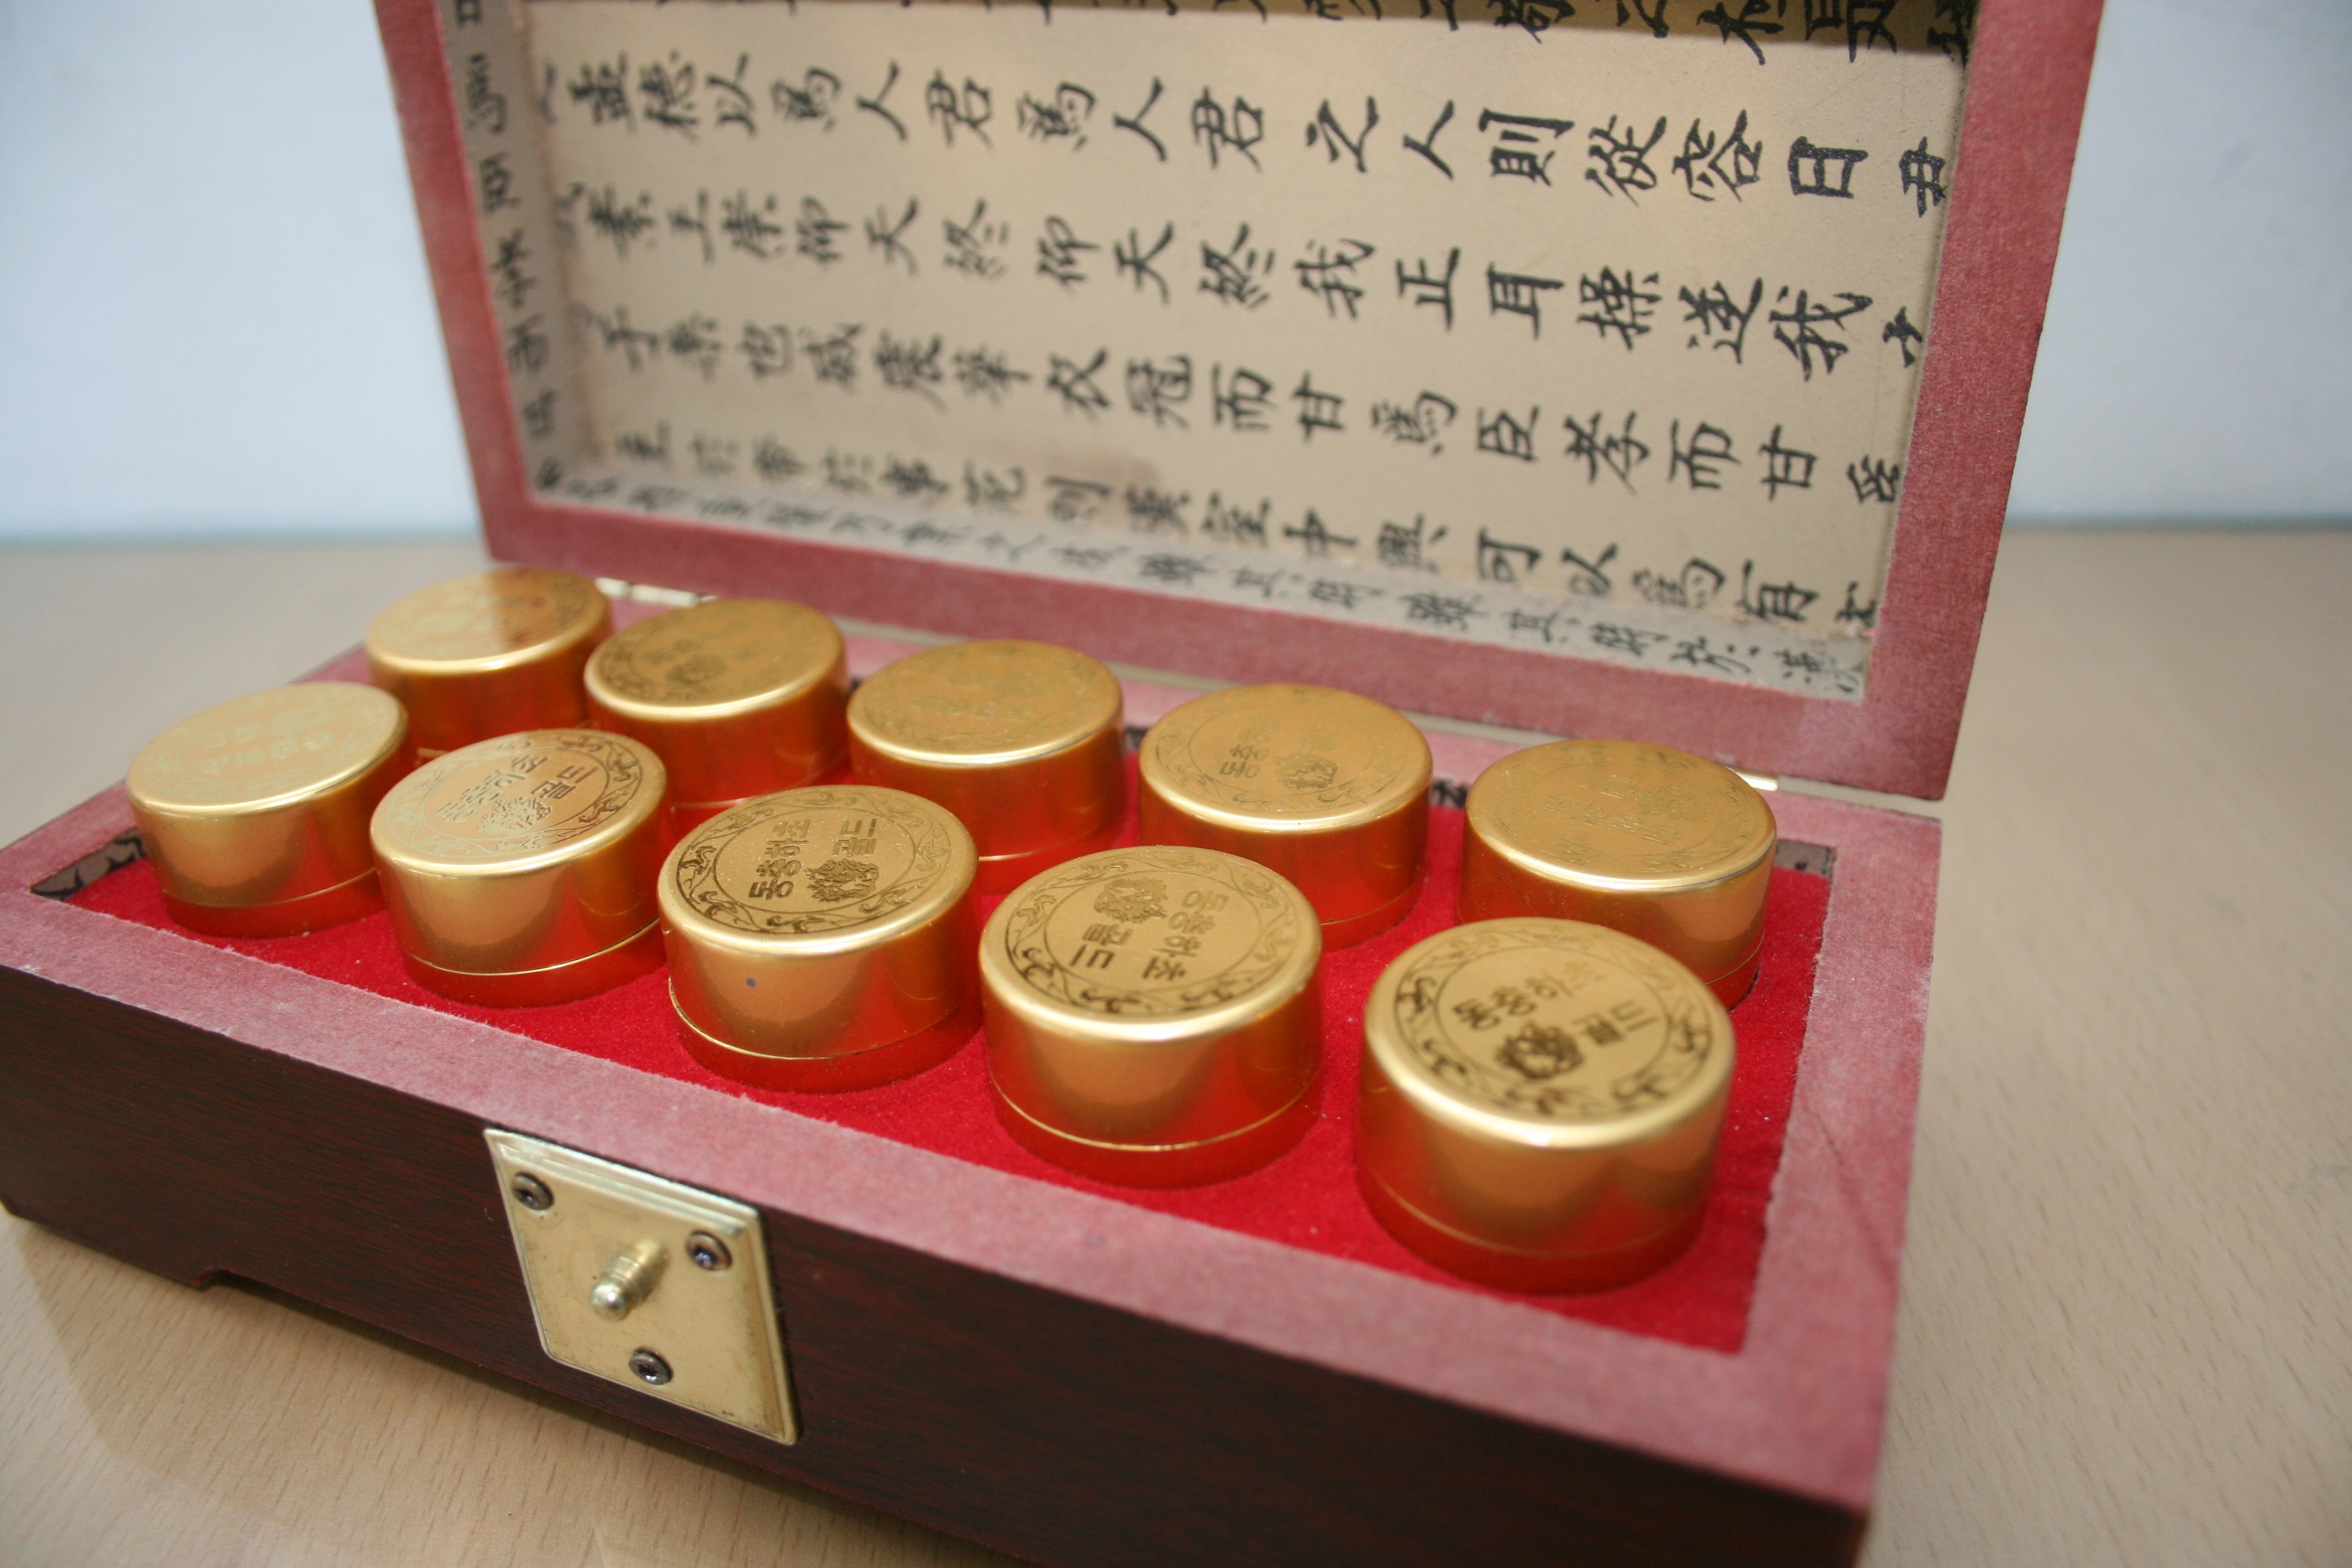
money, currency, pills, dh, cordyceps